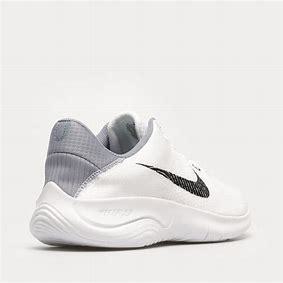
Brand: Nike
Model: Flex Experience Run 11 Next Nature